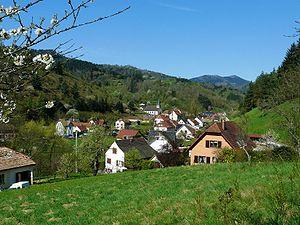
ROmbcah-Le-Franc vu depuis la Vaurière
Rombach-le-Franc est une commune française située dans le département du Haut-Rhin, en région Grand Est.